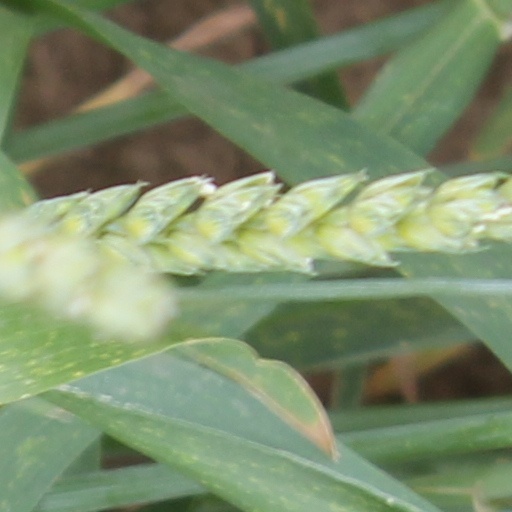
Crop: wheat